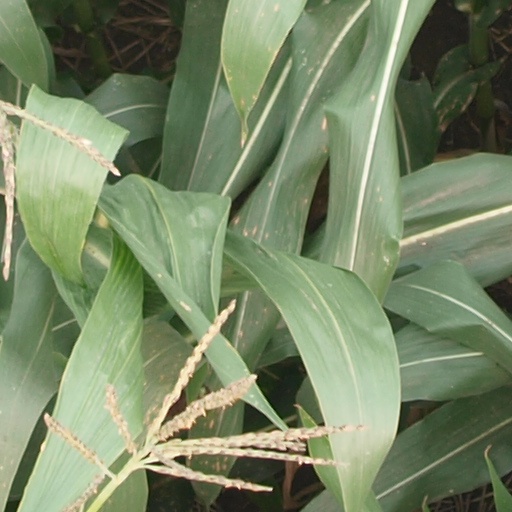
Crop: maize; corn